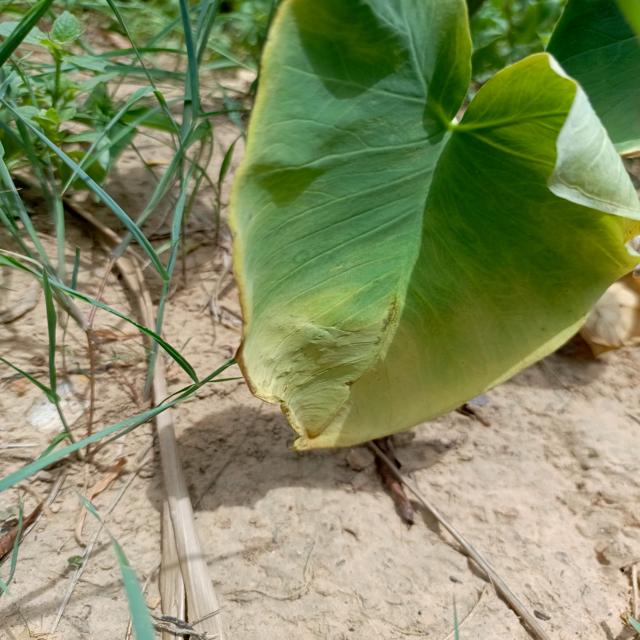
Label: Late_Blight